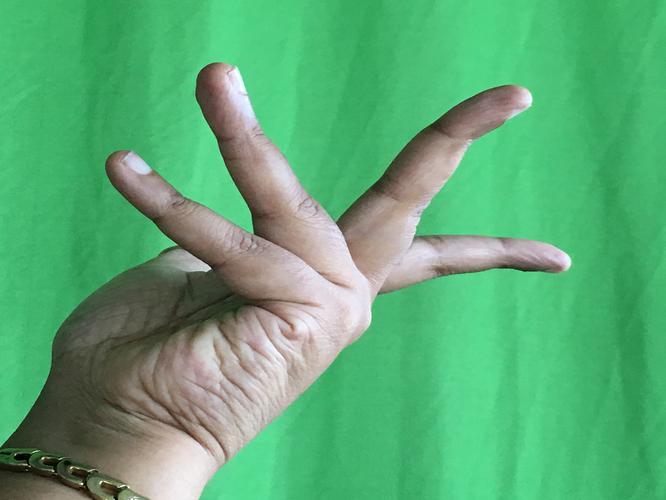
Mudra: Alapadmam
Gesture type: single_hand